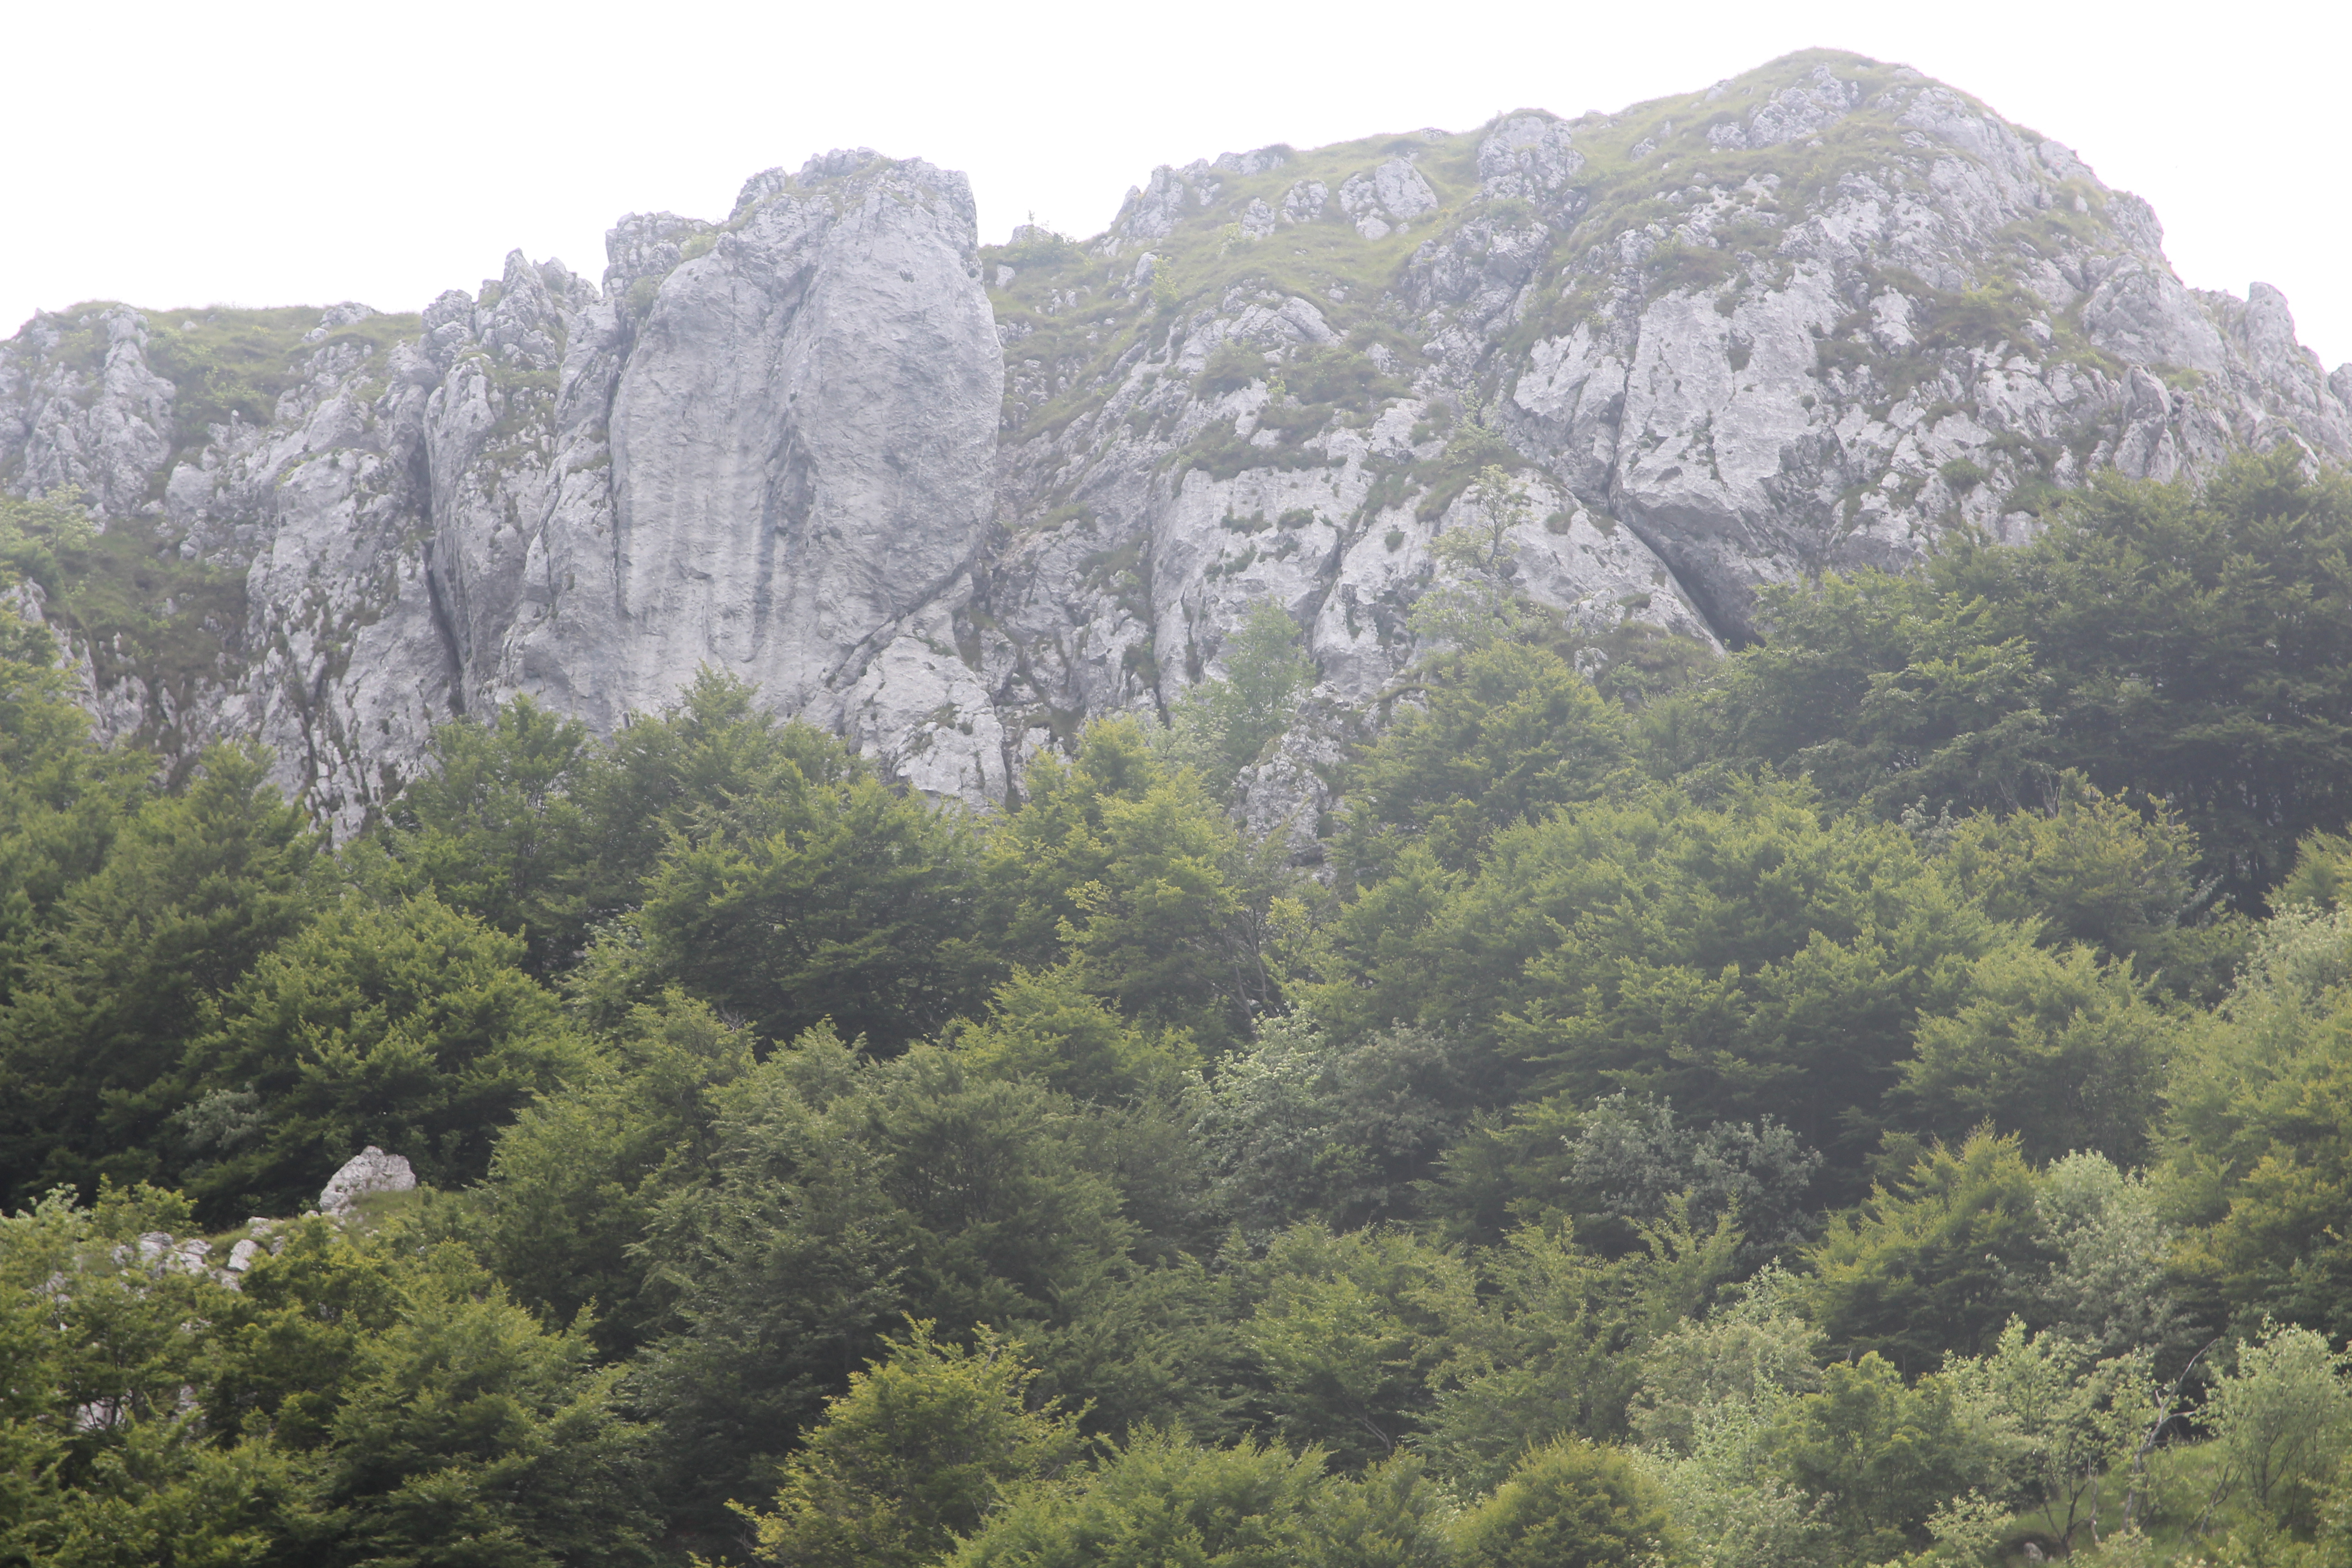
forest, wilderness, mountain, hill, valley, mountain range, jungle, national park, ridge, vegetation, rainforest, plateau, habitat, ecosystem, hill station, biome, old growth forest, natural environment, geographical feature, mountainous landforms, temperate coniferous forest